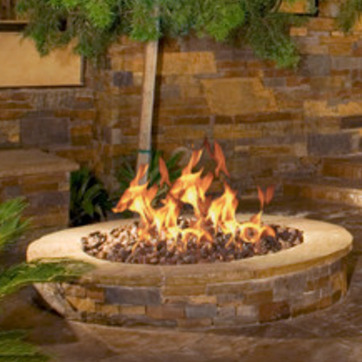
Material: other